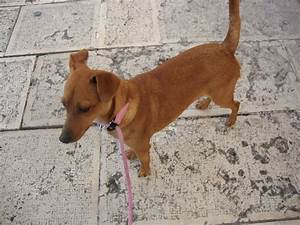
Label: cane